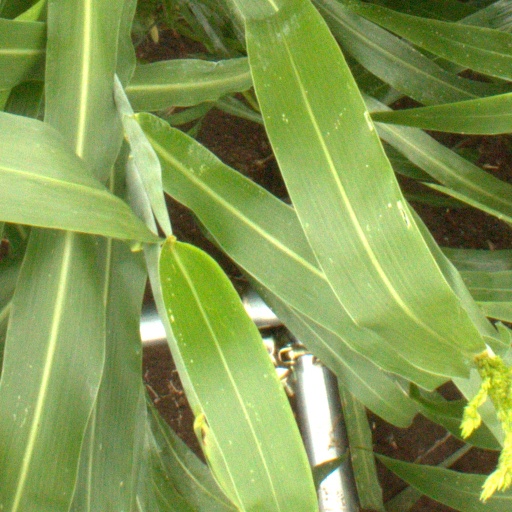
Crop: sorghum